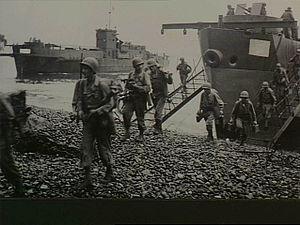
Le débarquement sur Saidor désigne une opération amphibie menée par les États-Unis près du village de Saidor durant la Campagne de Nouvelle-Guinée dans la guerre du Pacifique.